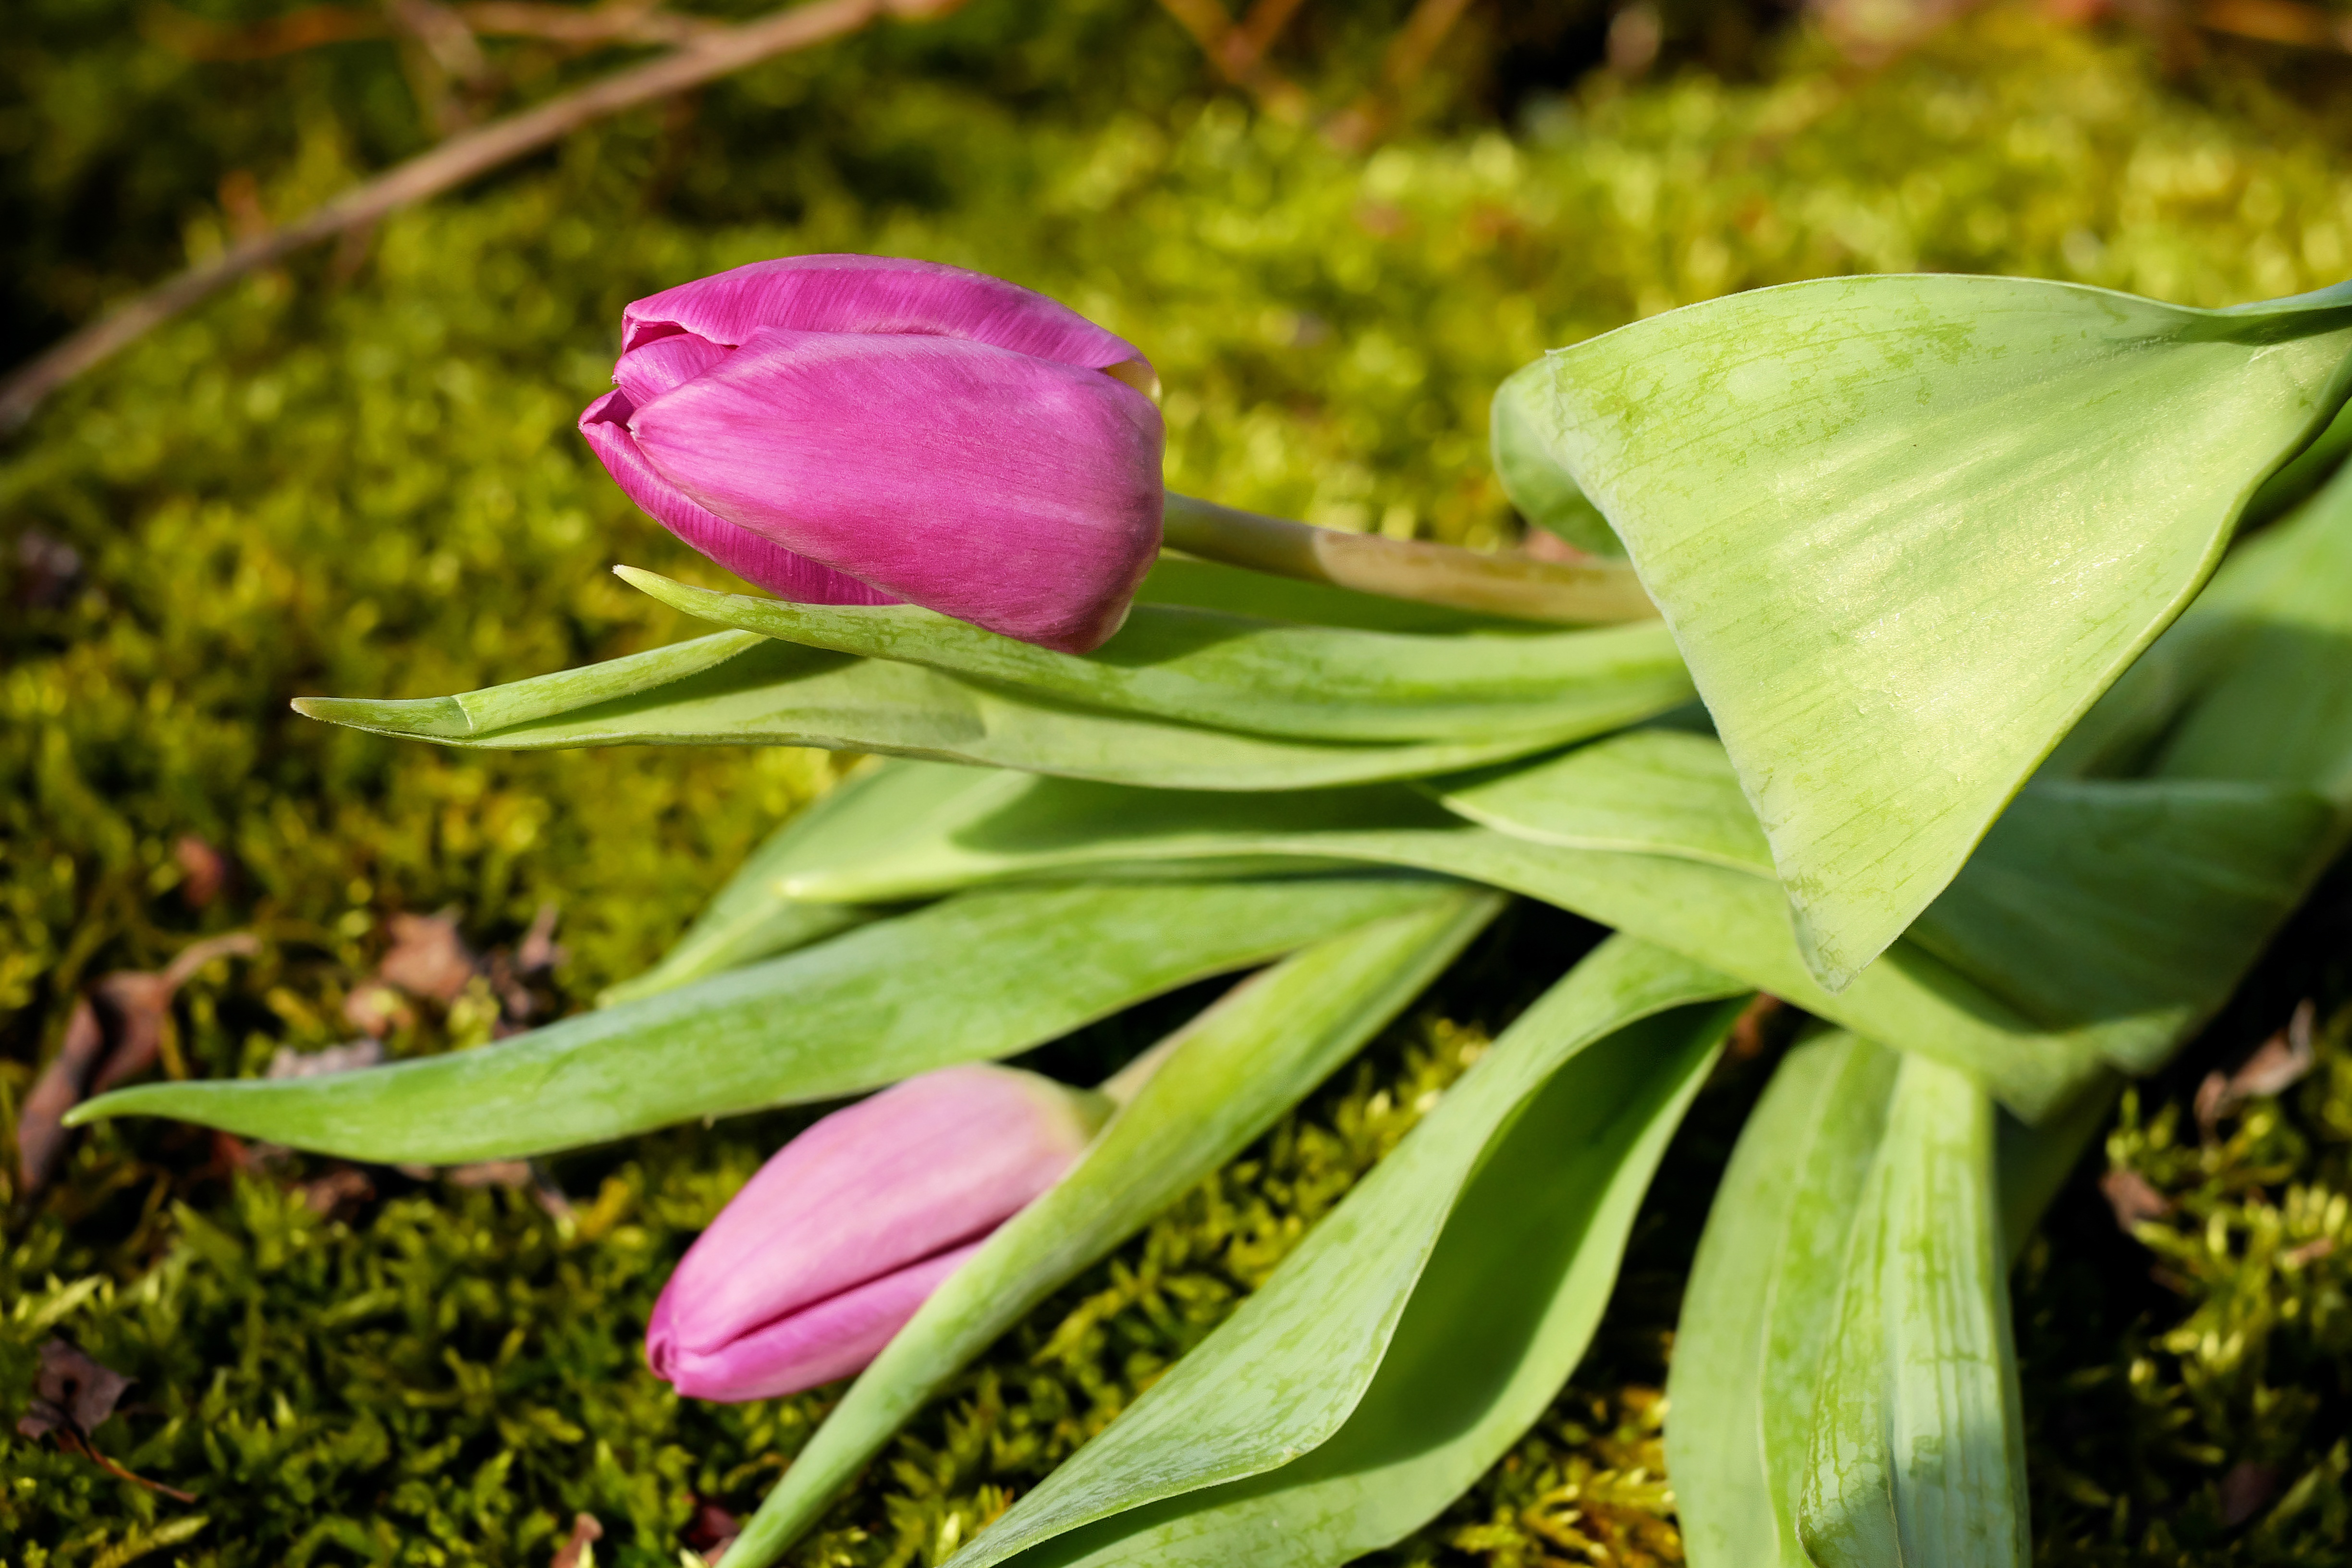
nature, blossom, plant, leaf, flower, petal, bloom, tulip, spring, botany, pink, close, flora, wildflower, flowers, arum, macro photography, flowering plant, land plant, fawn lily